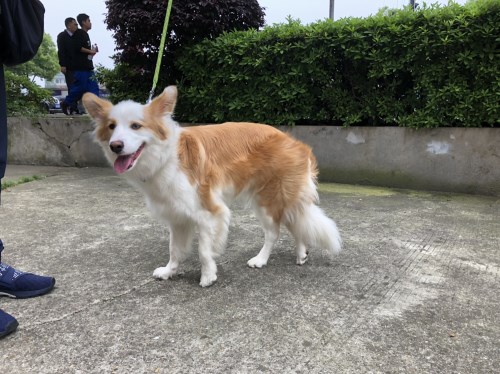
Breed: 2594-n000109-Border_collie